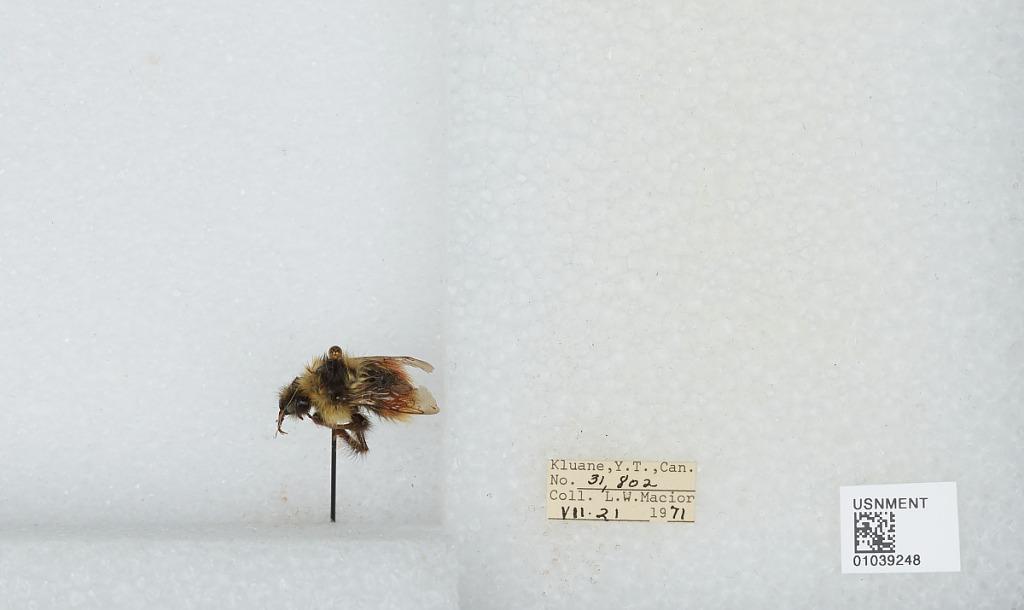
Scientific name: Bombus (Pyrobombus) sylvicola Kirby
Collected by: L. Macior
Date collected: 1971-7-21
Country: Canada
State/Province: Yukon Territory
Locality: Kluane
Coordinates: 60.75, -139.5